Municipal monument in the Netherlands

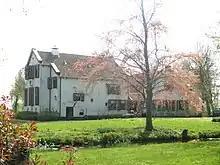
"Het Land van Belofte", a "hofstede" in Moerkapelle, Zuidplas

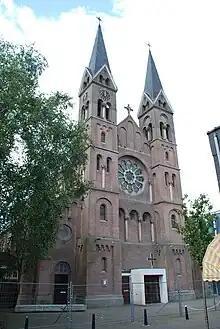
The Schanskerk in Uithoorn, which, through municipal interference, can not be demolished

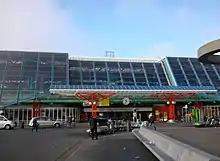
Station Lelystad Centrum, a very young monument

A municipal monument in The Netherlands is a construction, archeological site or landscape structure which, on the basis of the respective municipal monument ordinance, enjoys protection due to its exception cultural, historical or architectural value. It is up to the municipality to designate a municipal monument. Because of this, it can occur that a municipality doesn't have a single municipal monument.